Christmas in Mexico

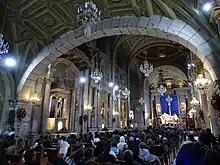
Christmas Eve mass in the city of Queretaro

From December 16 to 24, there are a series of processions and parties called Las Posadas (from the word for inn). For many children, this is the most anticipated part of the Christmas season. The tradition was begun by Spanish evangelists to teach the Christmas story to the Indigenous people and ostensibly to supplant the rituals related to the birth of the god Huitzilopochtli.